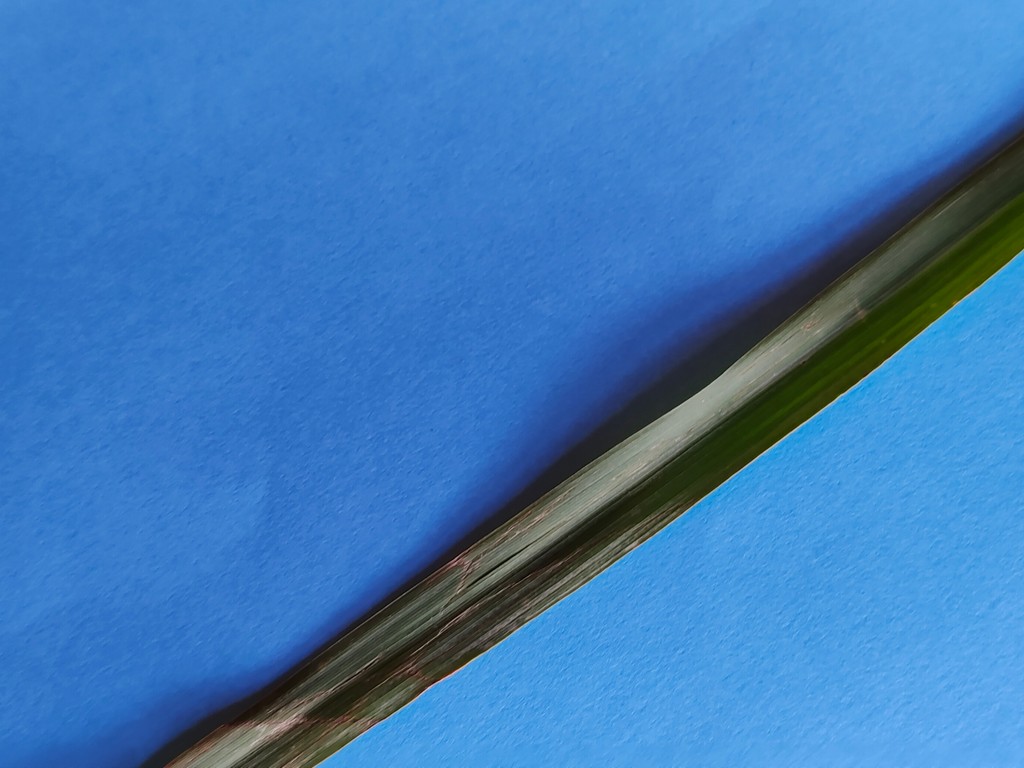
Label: Unhealthy